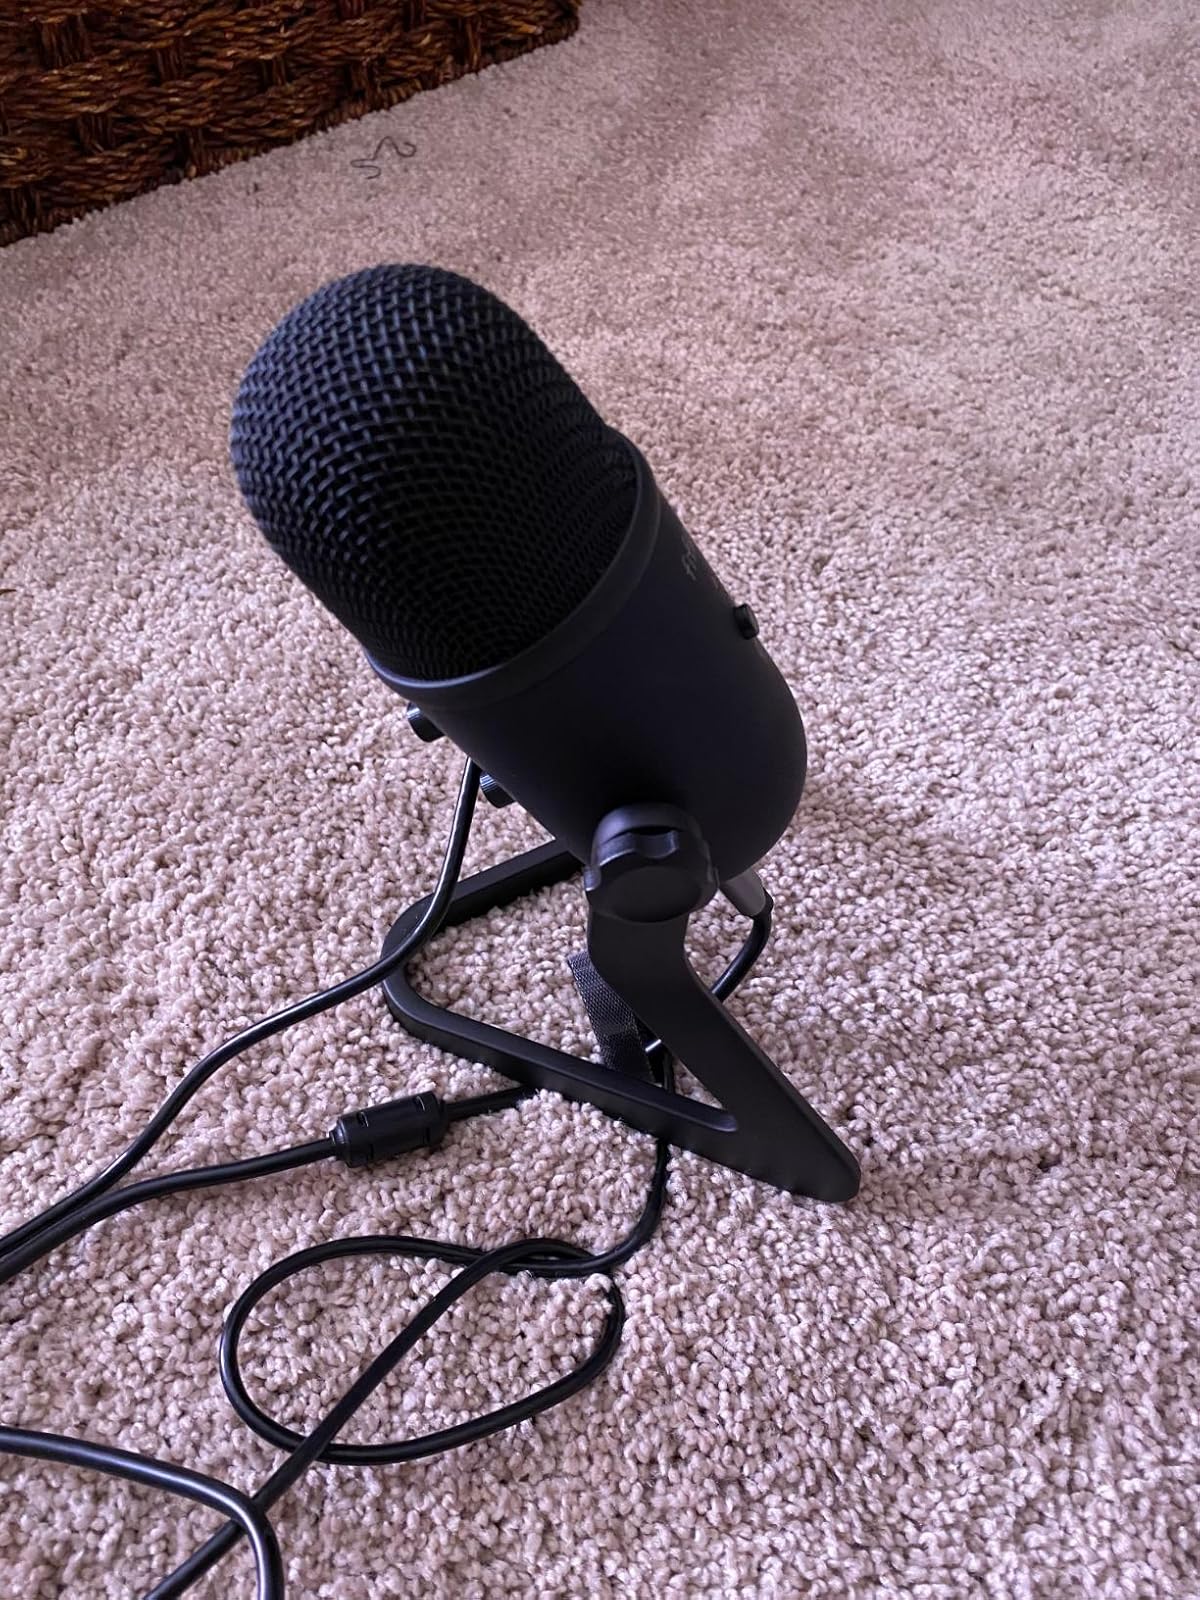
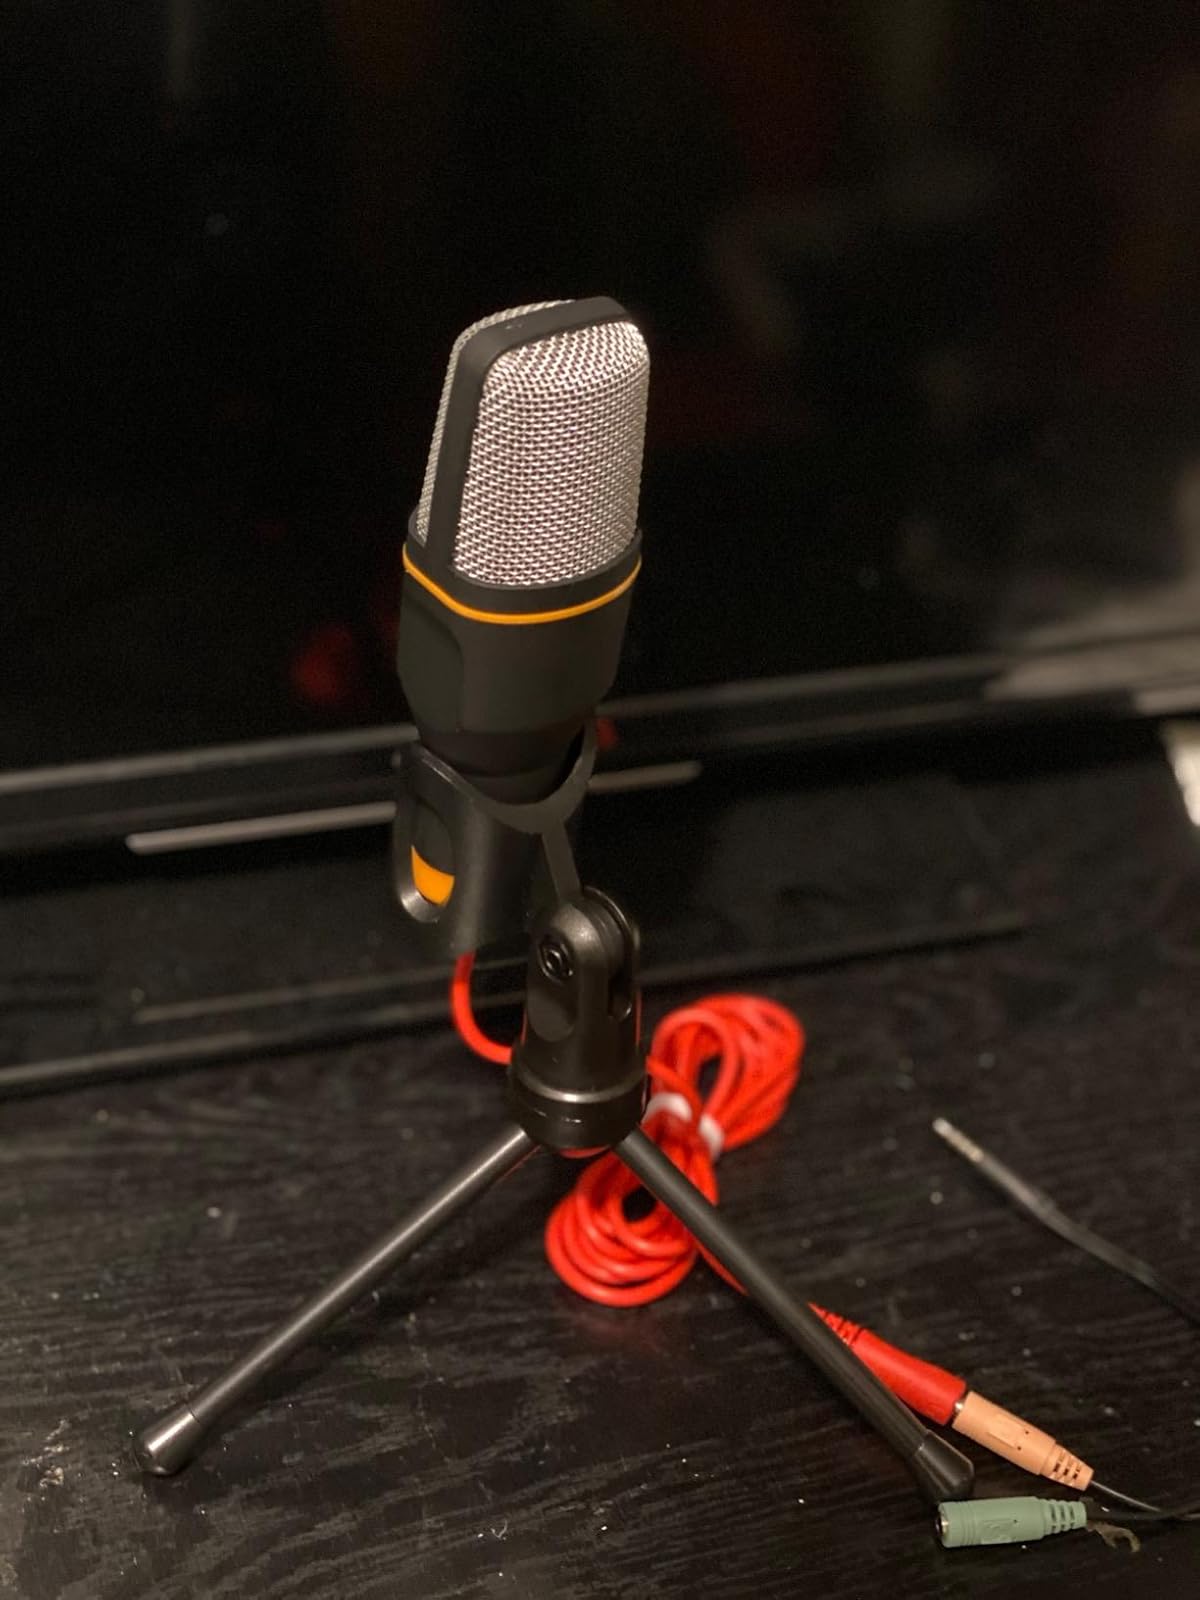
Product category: microphone
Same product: no